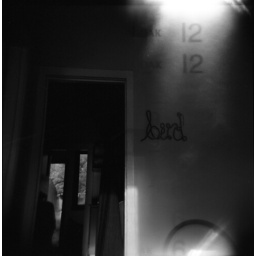
bird in the house